Julia Vysotskaya

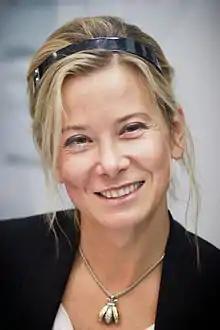
Vysotskaya in 2013

Julia Aleksandrovna Vysotskaya (born 16 August 1973) is a Russian actress and television presenter.